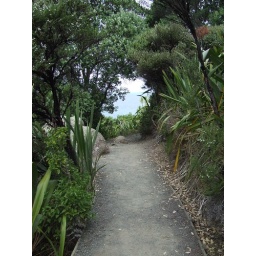
Hard to see but there was a bird on the rock in the middle of the walkway